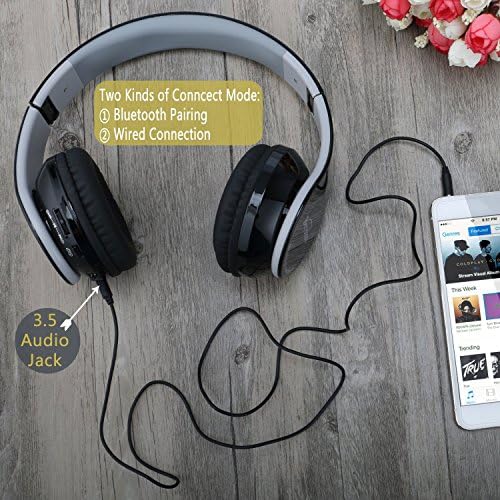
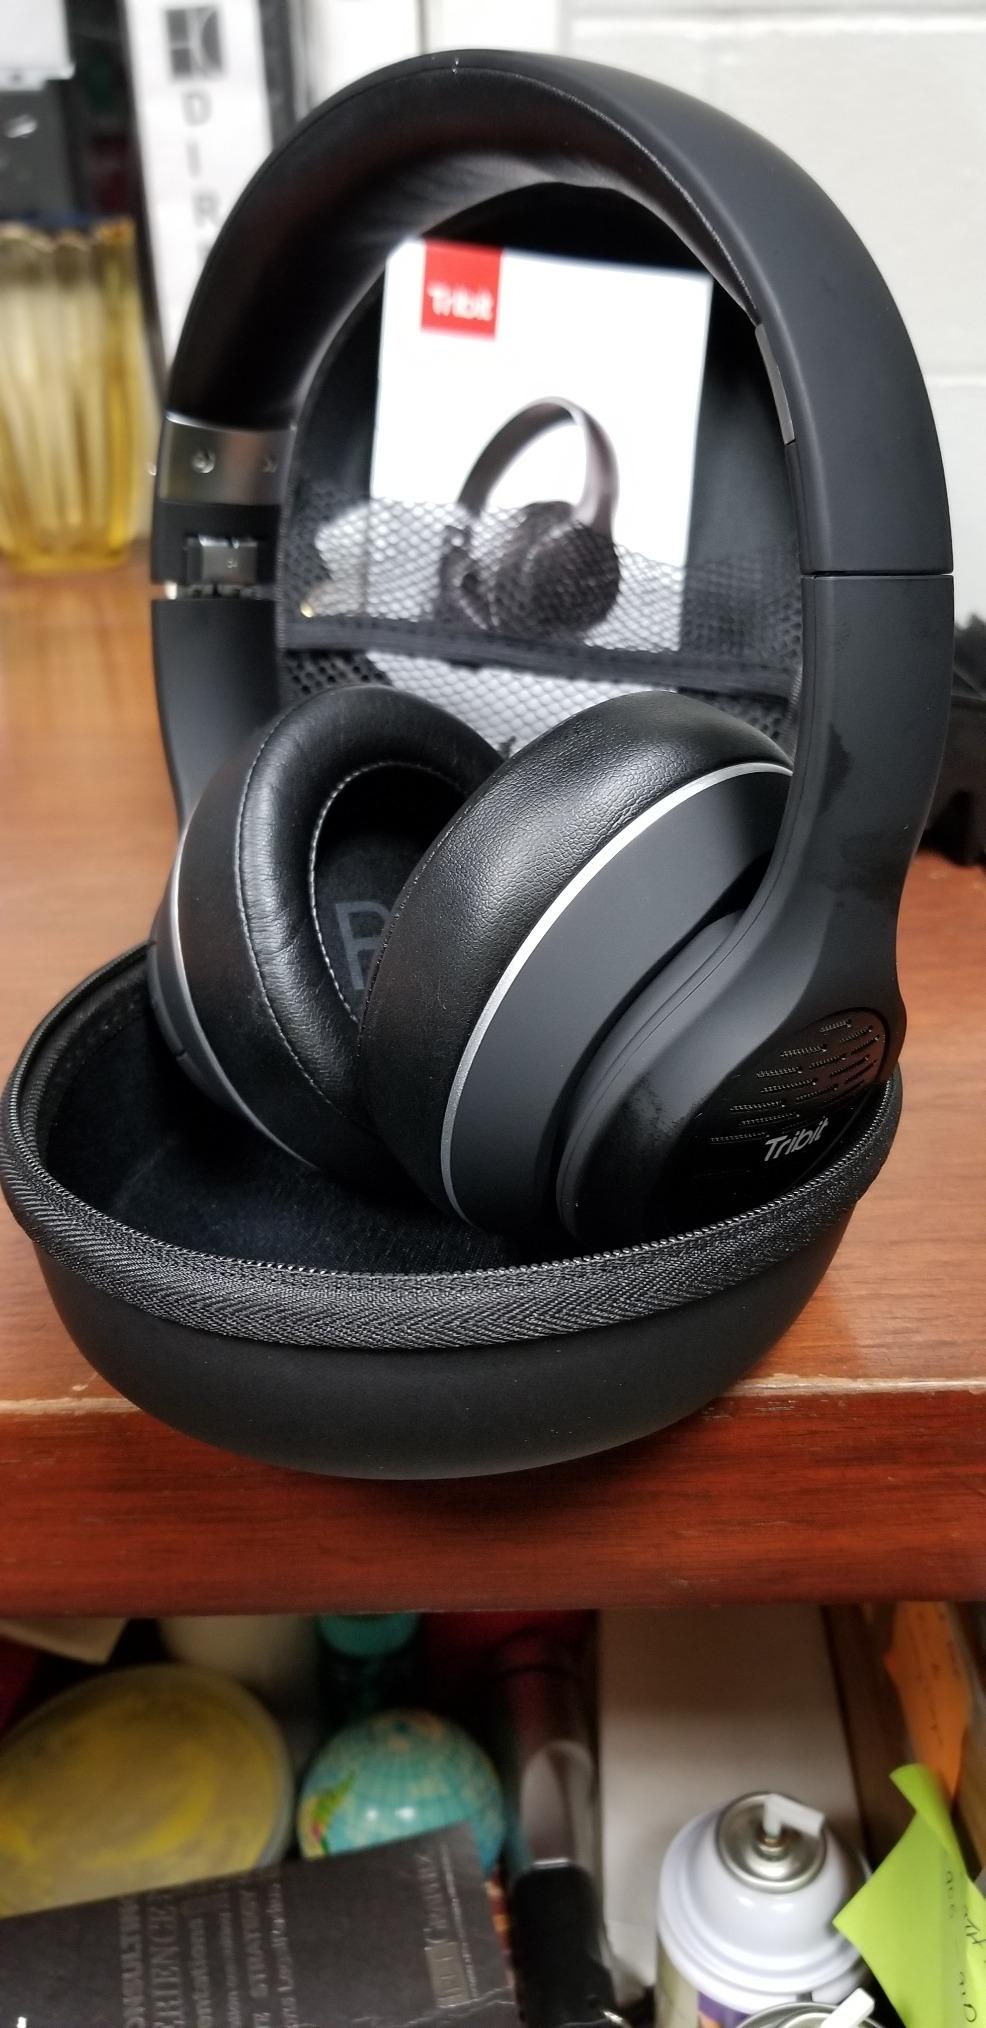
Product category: headphones
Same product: no